Elliott School of International Affairs

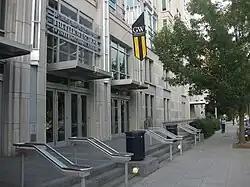
The Elliott School is located across the street from the U.S. Department of State, U.S. Department of the Interior, the American Red Cross headquarters, and the General Services Administration and only blocks away from the White House.

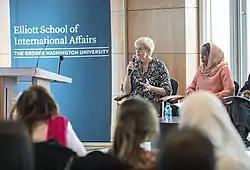
An Elliott School event with the 2019 International Women of Courage recipients.

The Elliott School traces its roots to 1898 when the George Washington University first offered studies in international affairs within the School of Comparative Jurisprudence and Diplomacy.